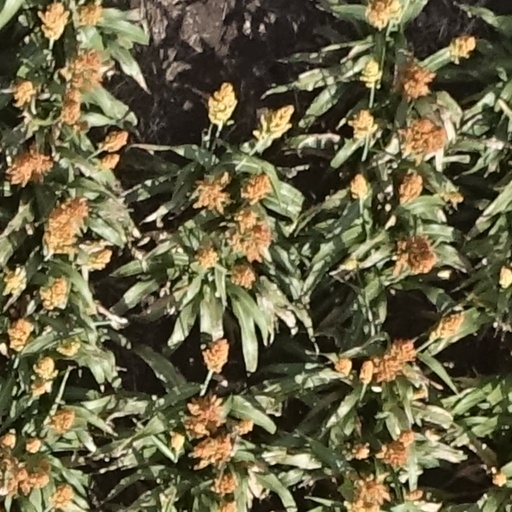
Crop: sorghum